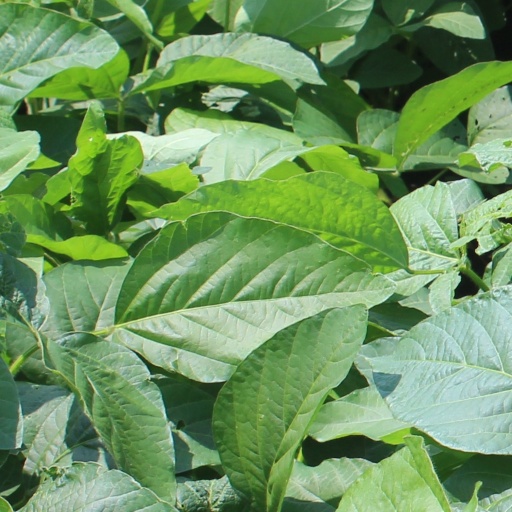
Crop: soybean